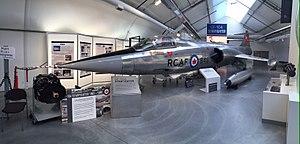
Le Canadair CF-104 Starfighter était une version produite sous licence au Canada de l'intercepteur supersonique américain Lockheed F-104 Starfighter. Produit par Canadair, il fut essentiellement employé comme chasseur-bombardier, bien qu'étant initialement conçu comme intercepteur. Il servit au sein de la Royal Canadian Air Force et plus tard des Forces armées canadiennes, avant d'être remplacé par le CF-18 Hornet.